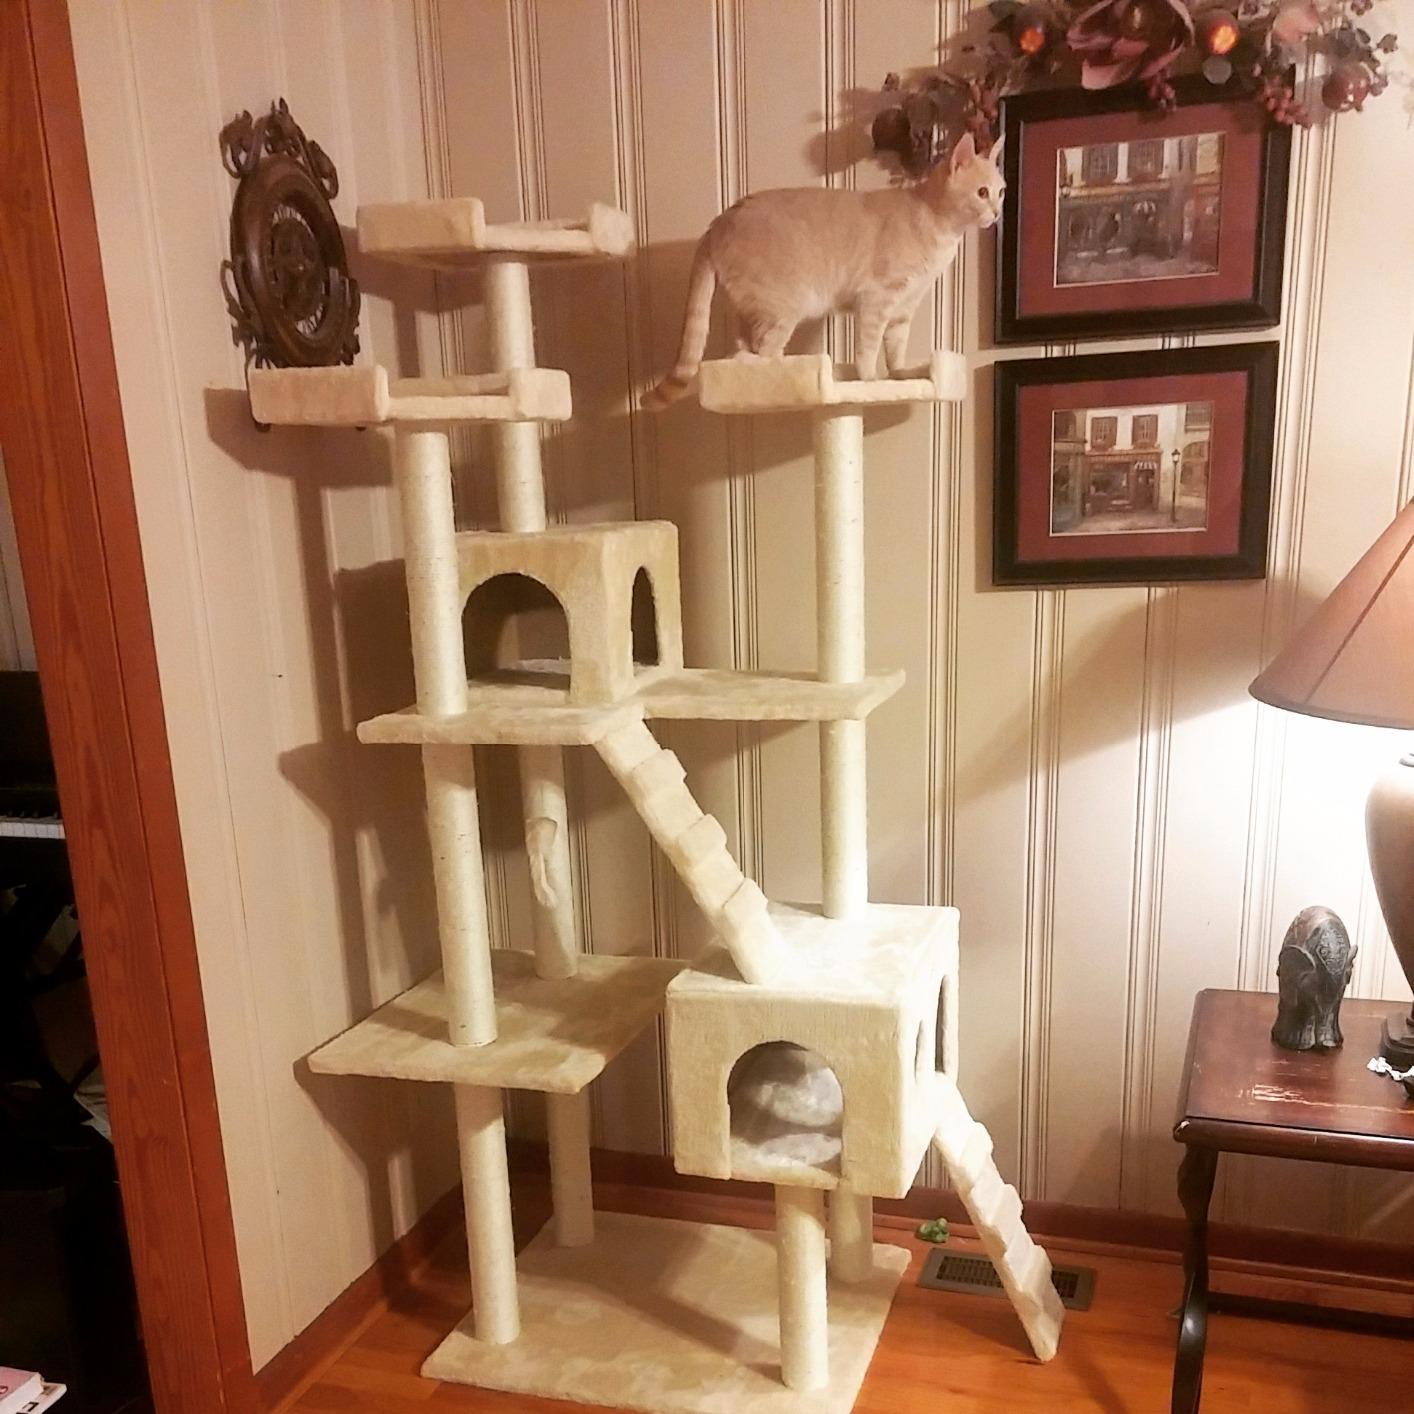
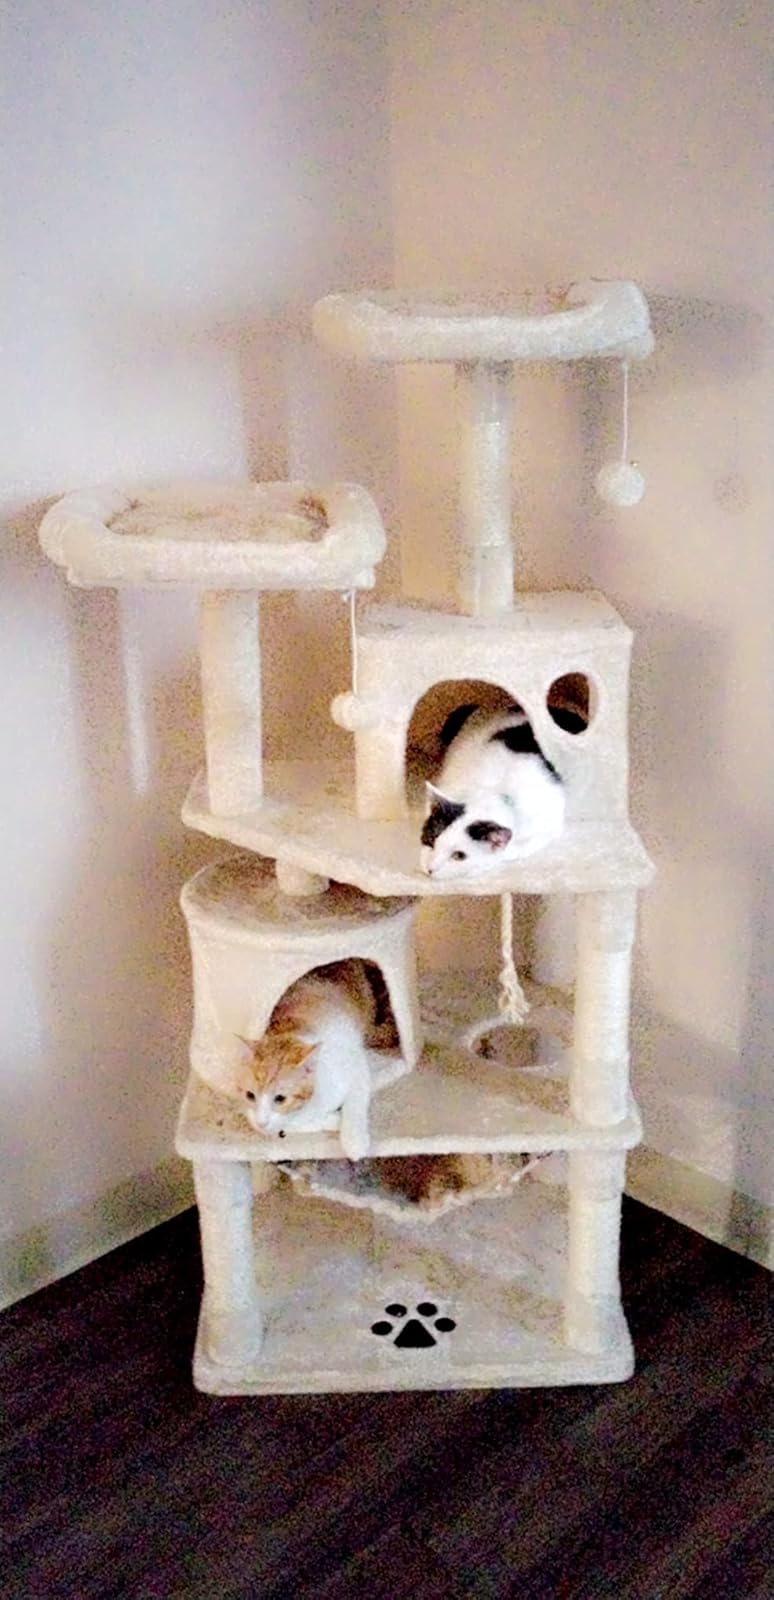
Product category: items_cat tree
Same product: no